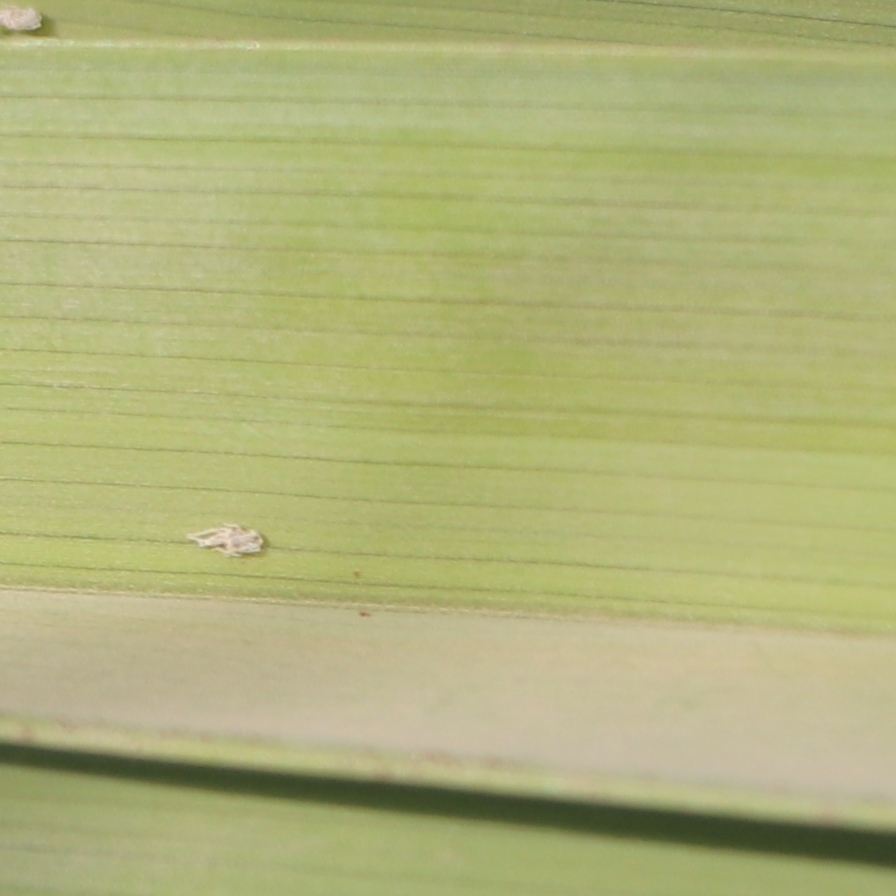
Label: Bug